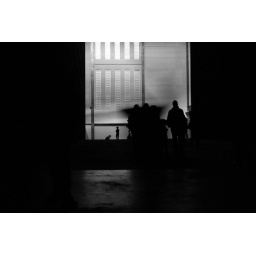
Photo taken from the inside of the black box in the Tate (Nov 09)